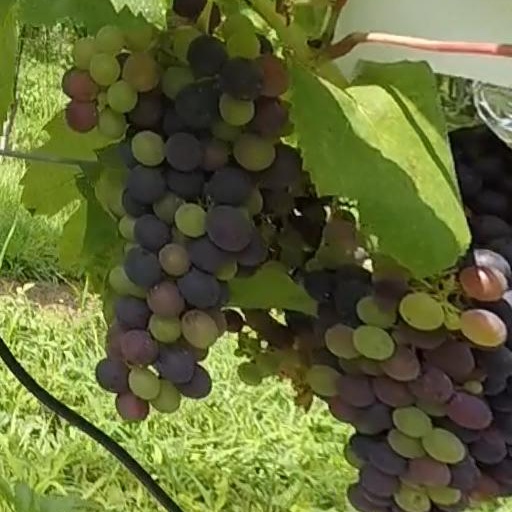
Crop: grape